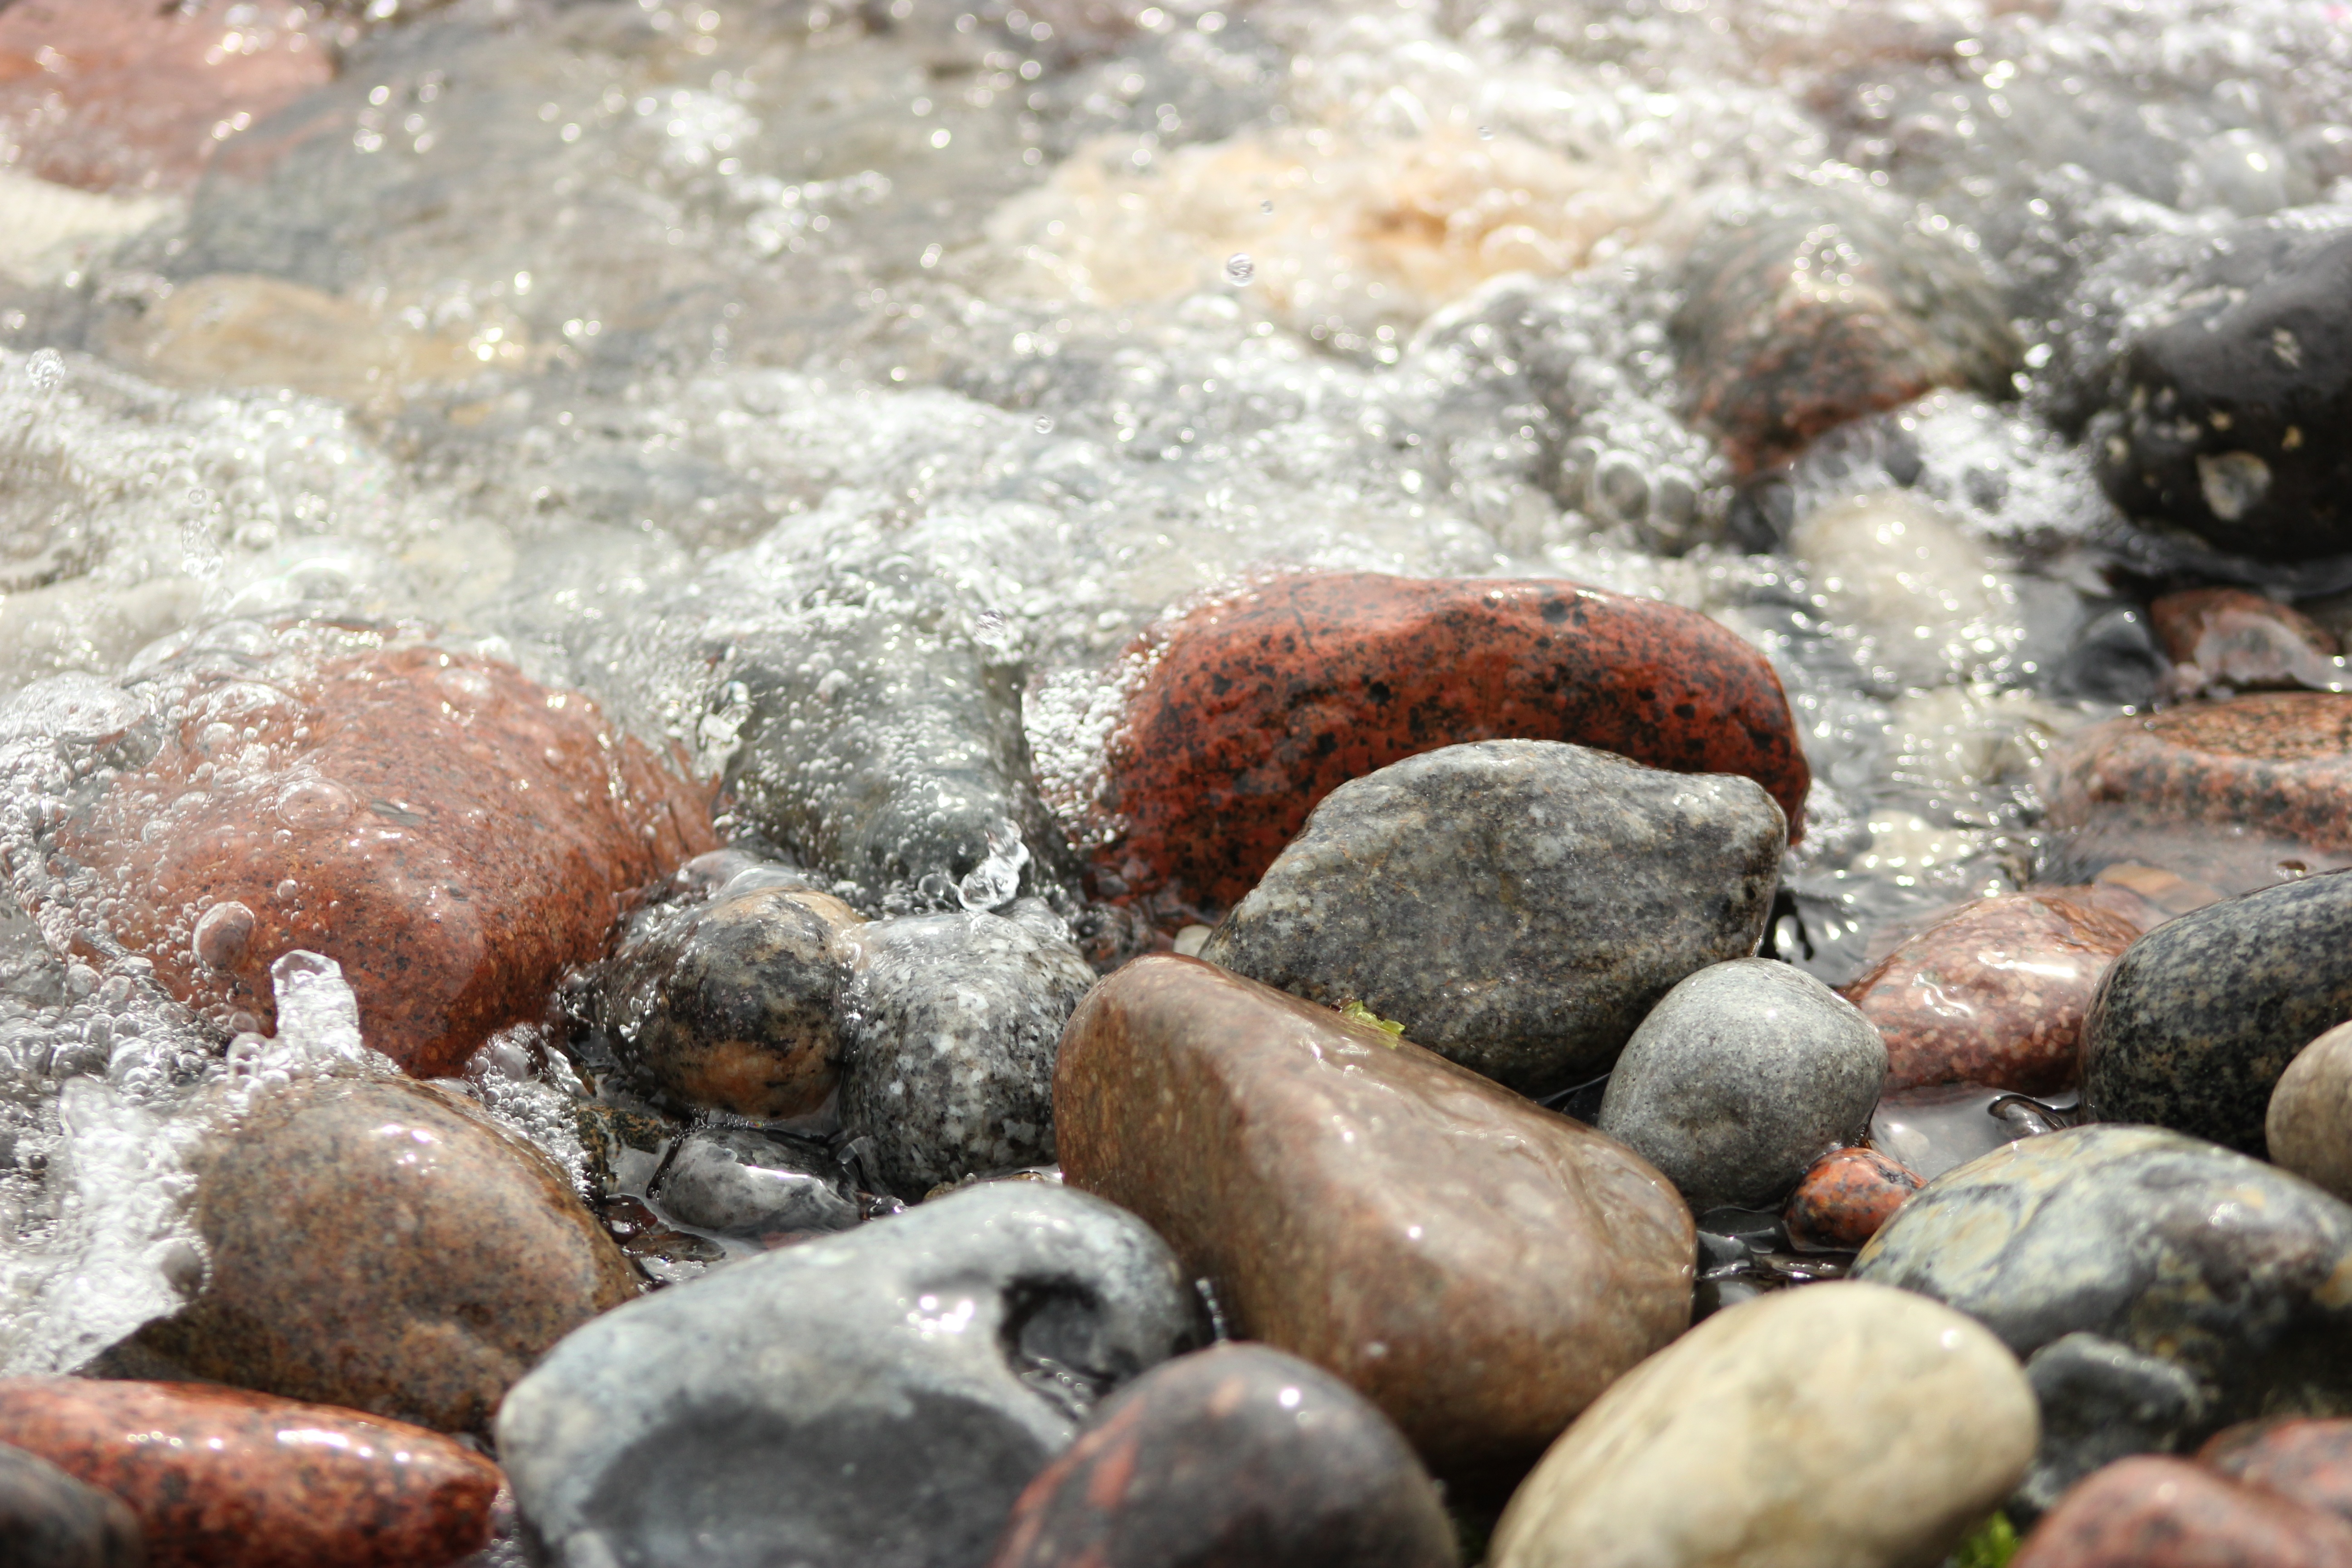
beach, sea, coast, water, sand, rock, ocean, stream, food, produce, pebble, stones, denmark, rocky coast, baltic sea